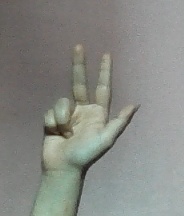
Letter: al